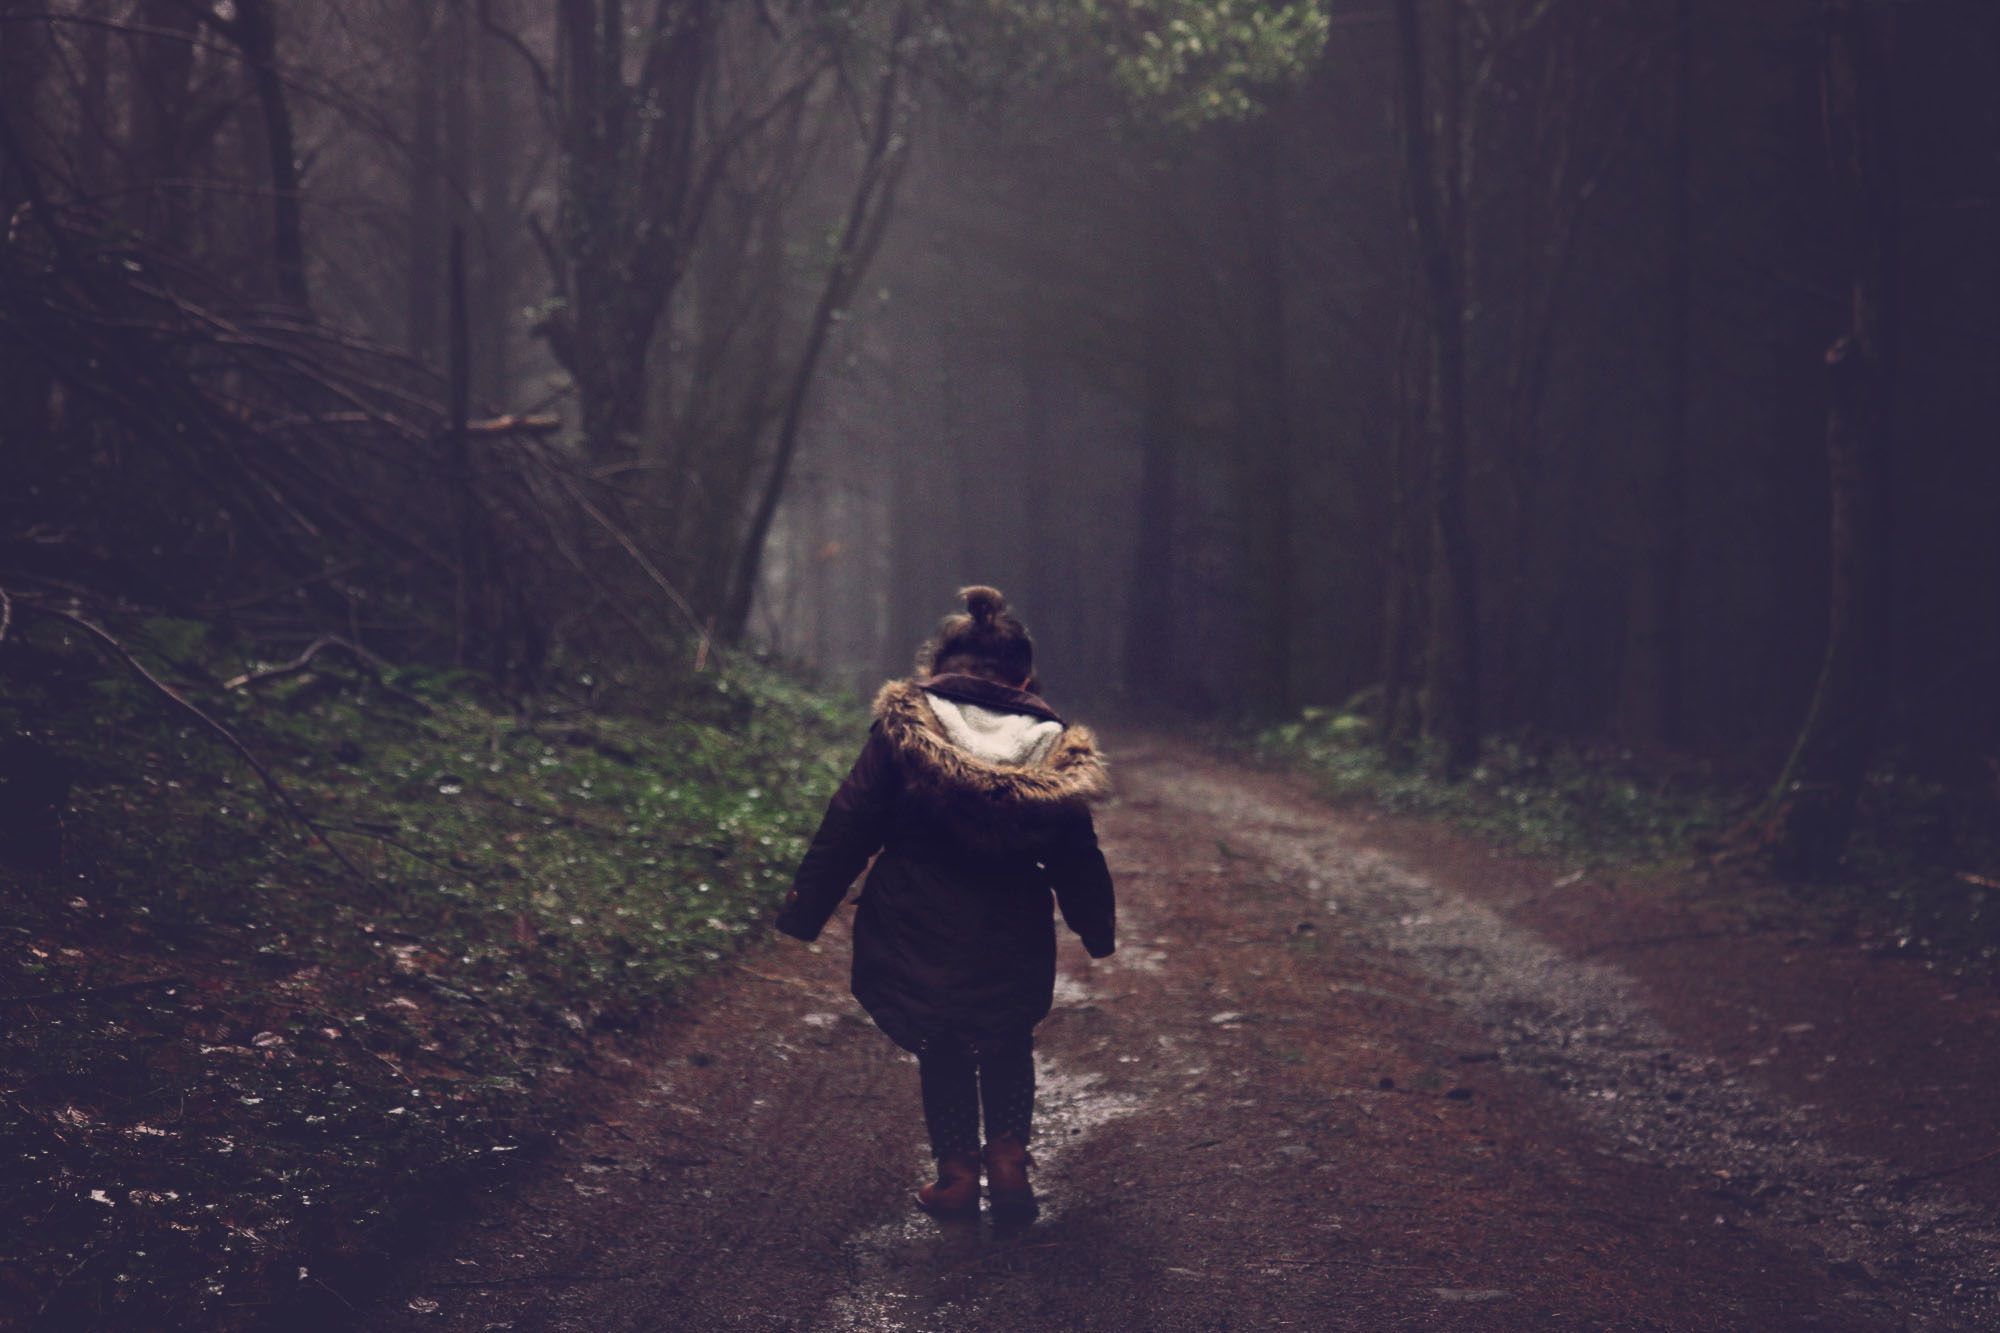
People in nature, atmospheric phenomenon, natural environment, tree, natural landscape, forest, sky, atmosphere, standing, leaf, morning, winter, woodland, sunlight, photography, walking, wood, darkness, branch, road, plant, cloud, mist, autumn, fog